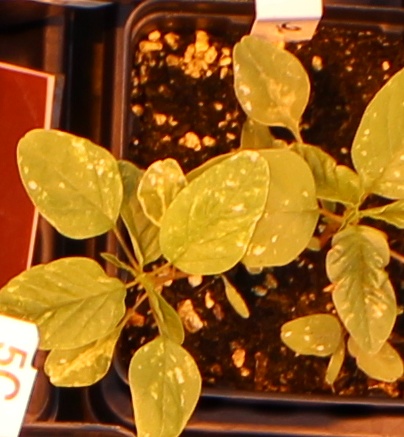
Label: Palmer Amaranth